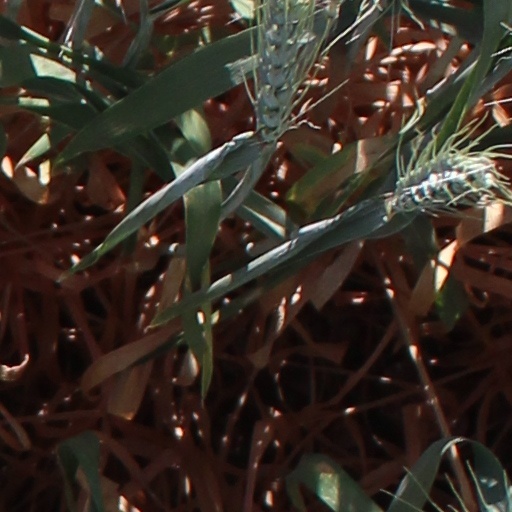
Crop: wheat